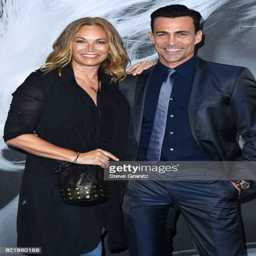
martial artist arrives at the premiere